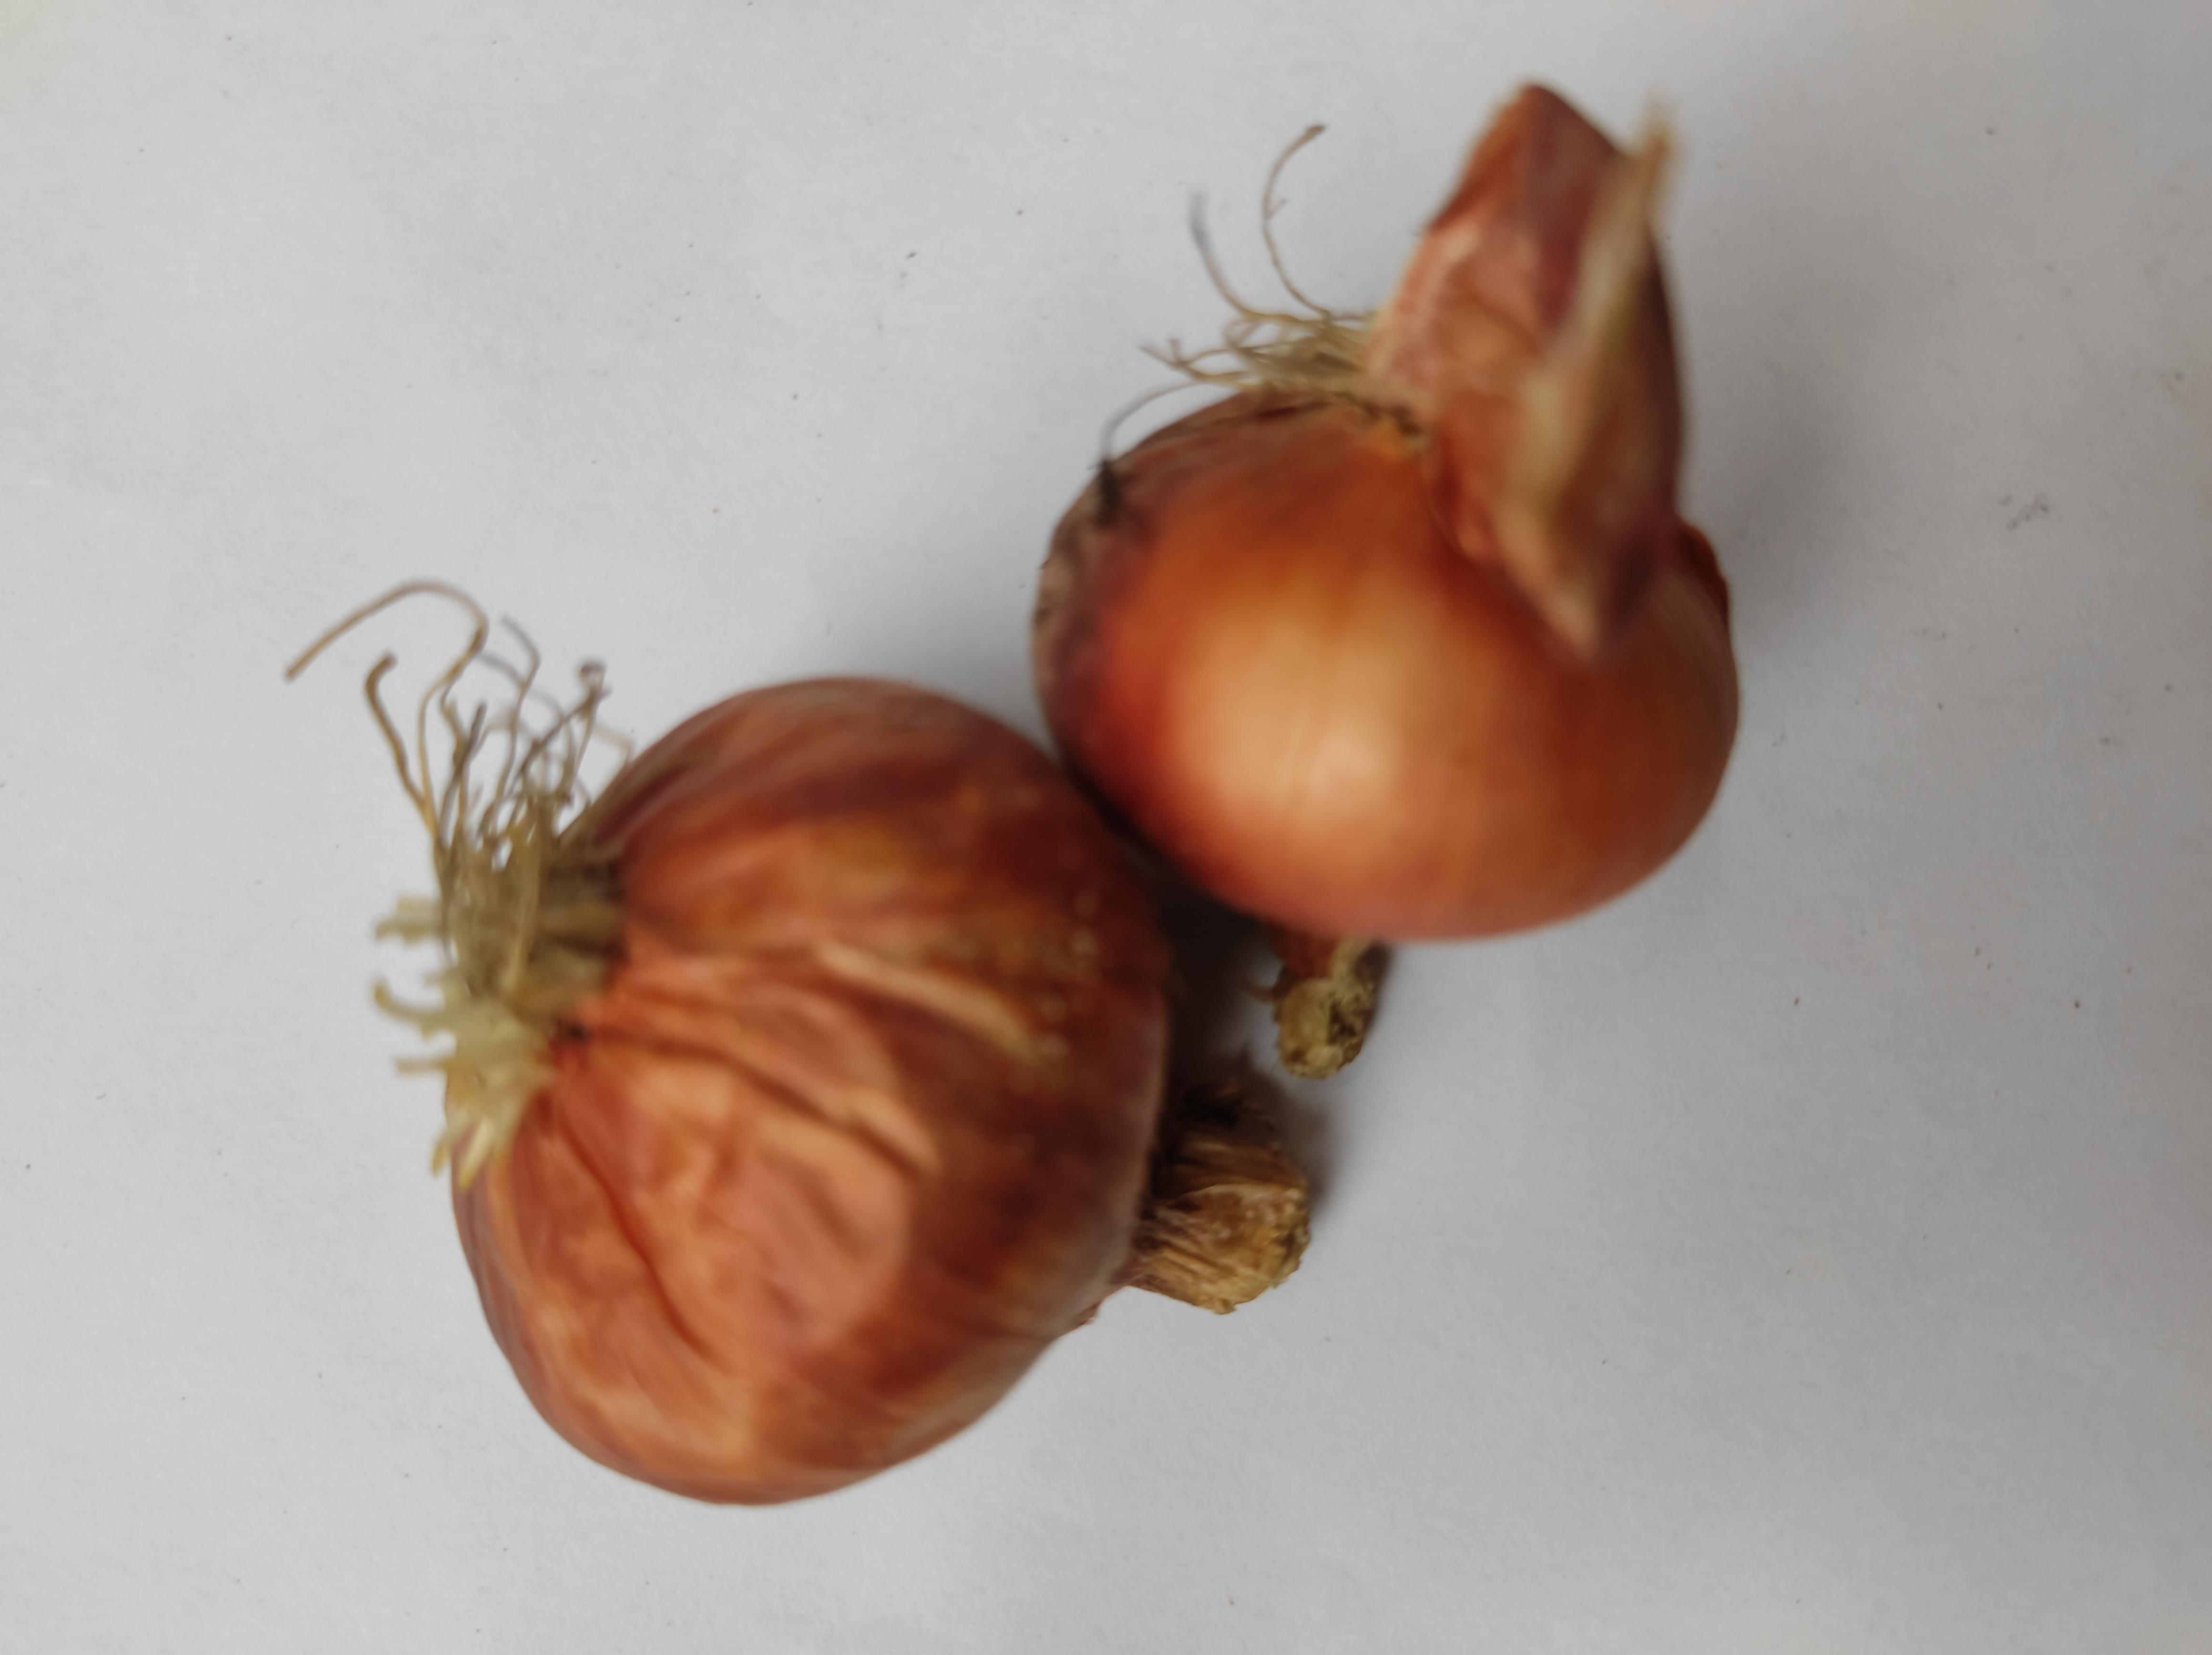
Label: Onion